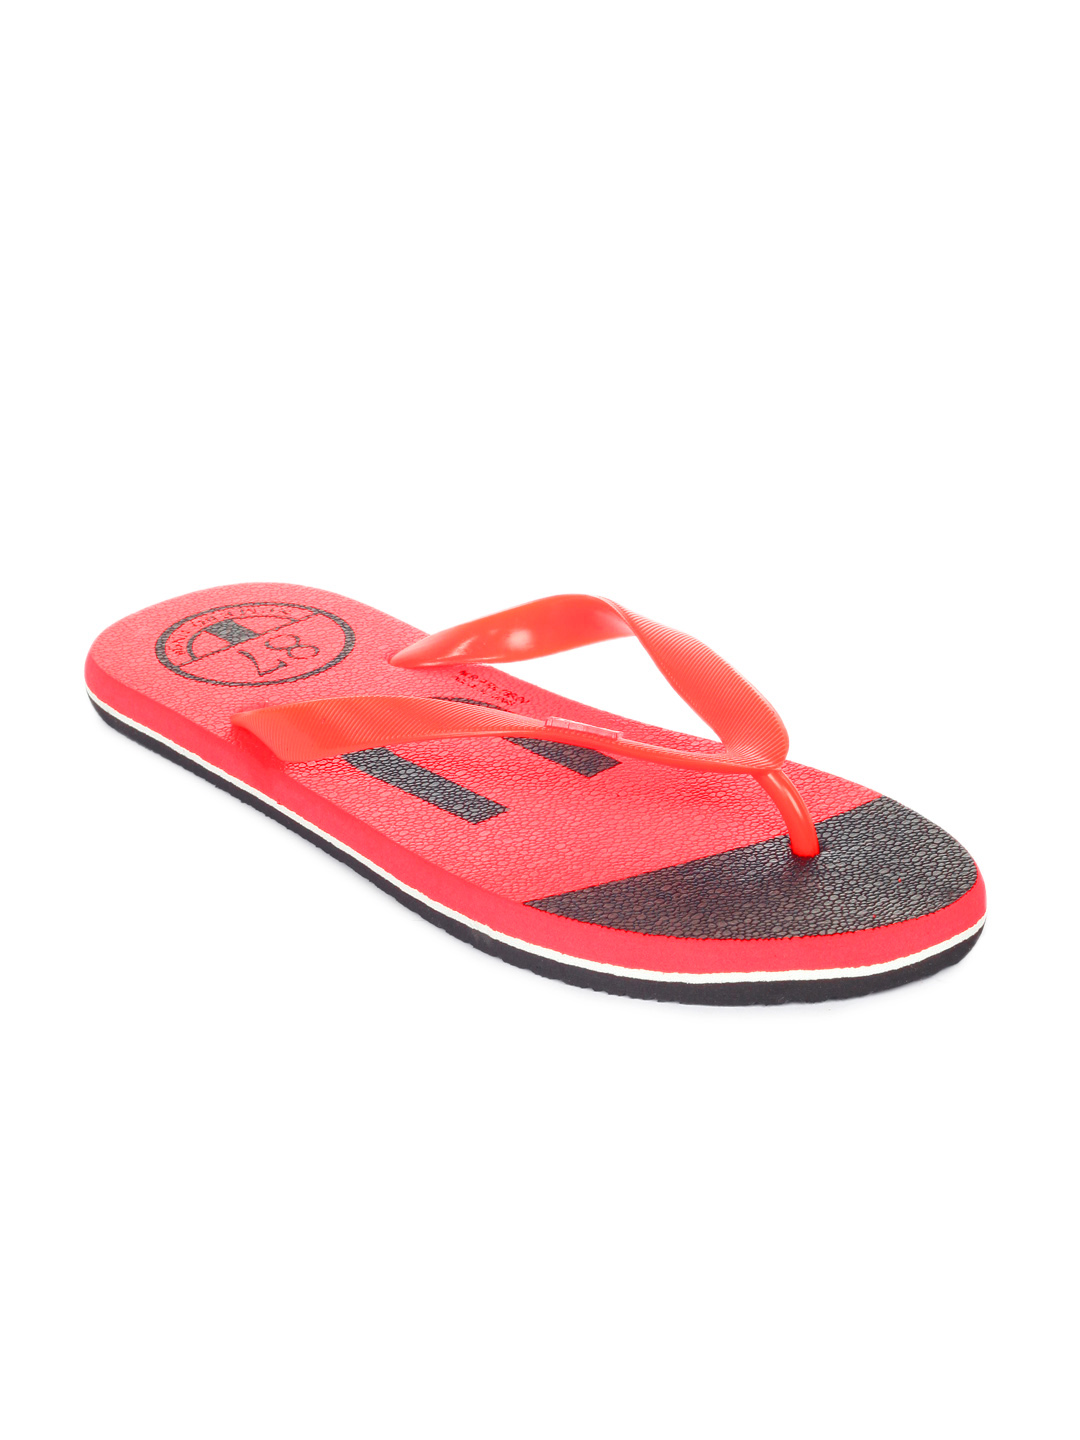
Numero Uno Men Red Flip Flops
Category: Footwear / Flip Flops / Flip Flops
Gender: Men
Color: Red
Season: Summer 2012
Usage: Casual